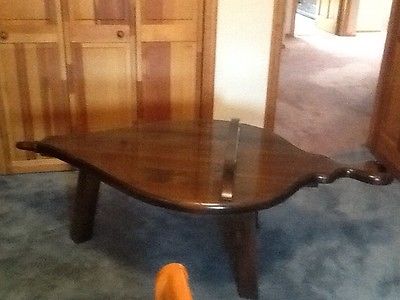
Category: table